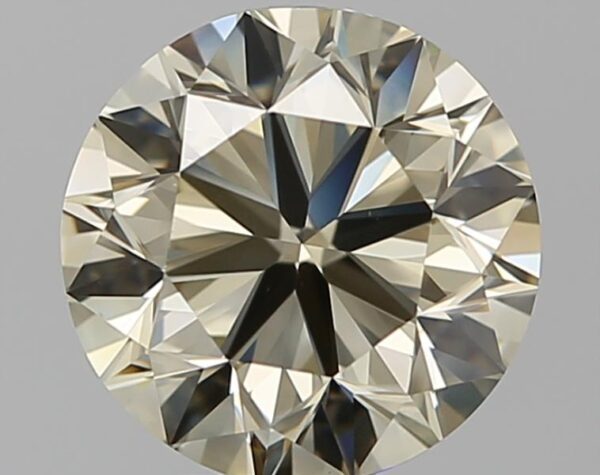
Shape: round
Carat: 2
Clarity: VS1
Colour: Q-R
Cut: VG
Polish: EX
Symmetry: EX
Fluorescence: F
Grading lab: GIA
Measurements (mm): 7.86 x 7.92 x 4.98